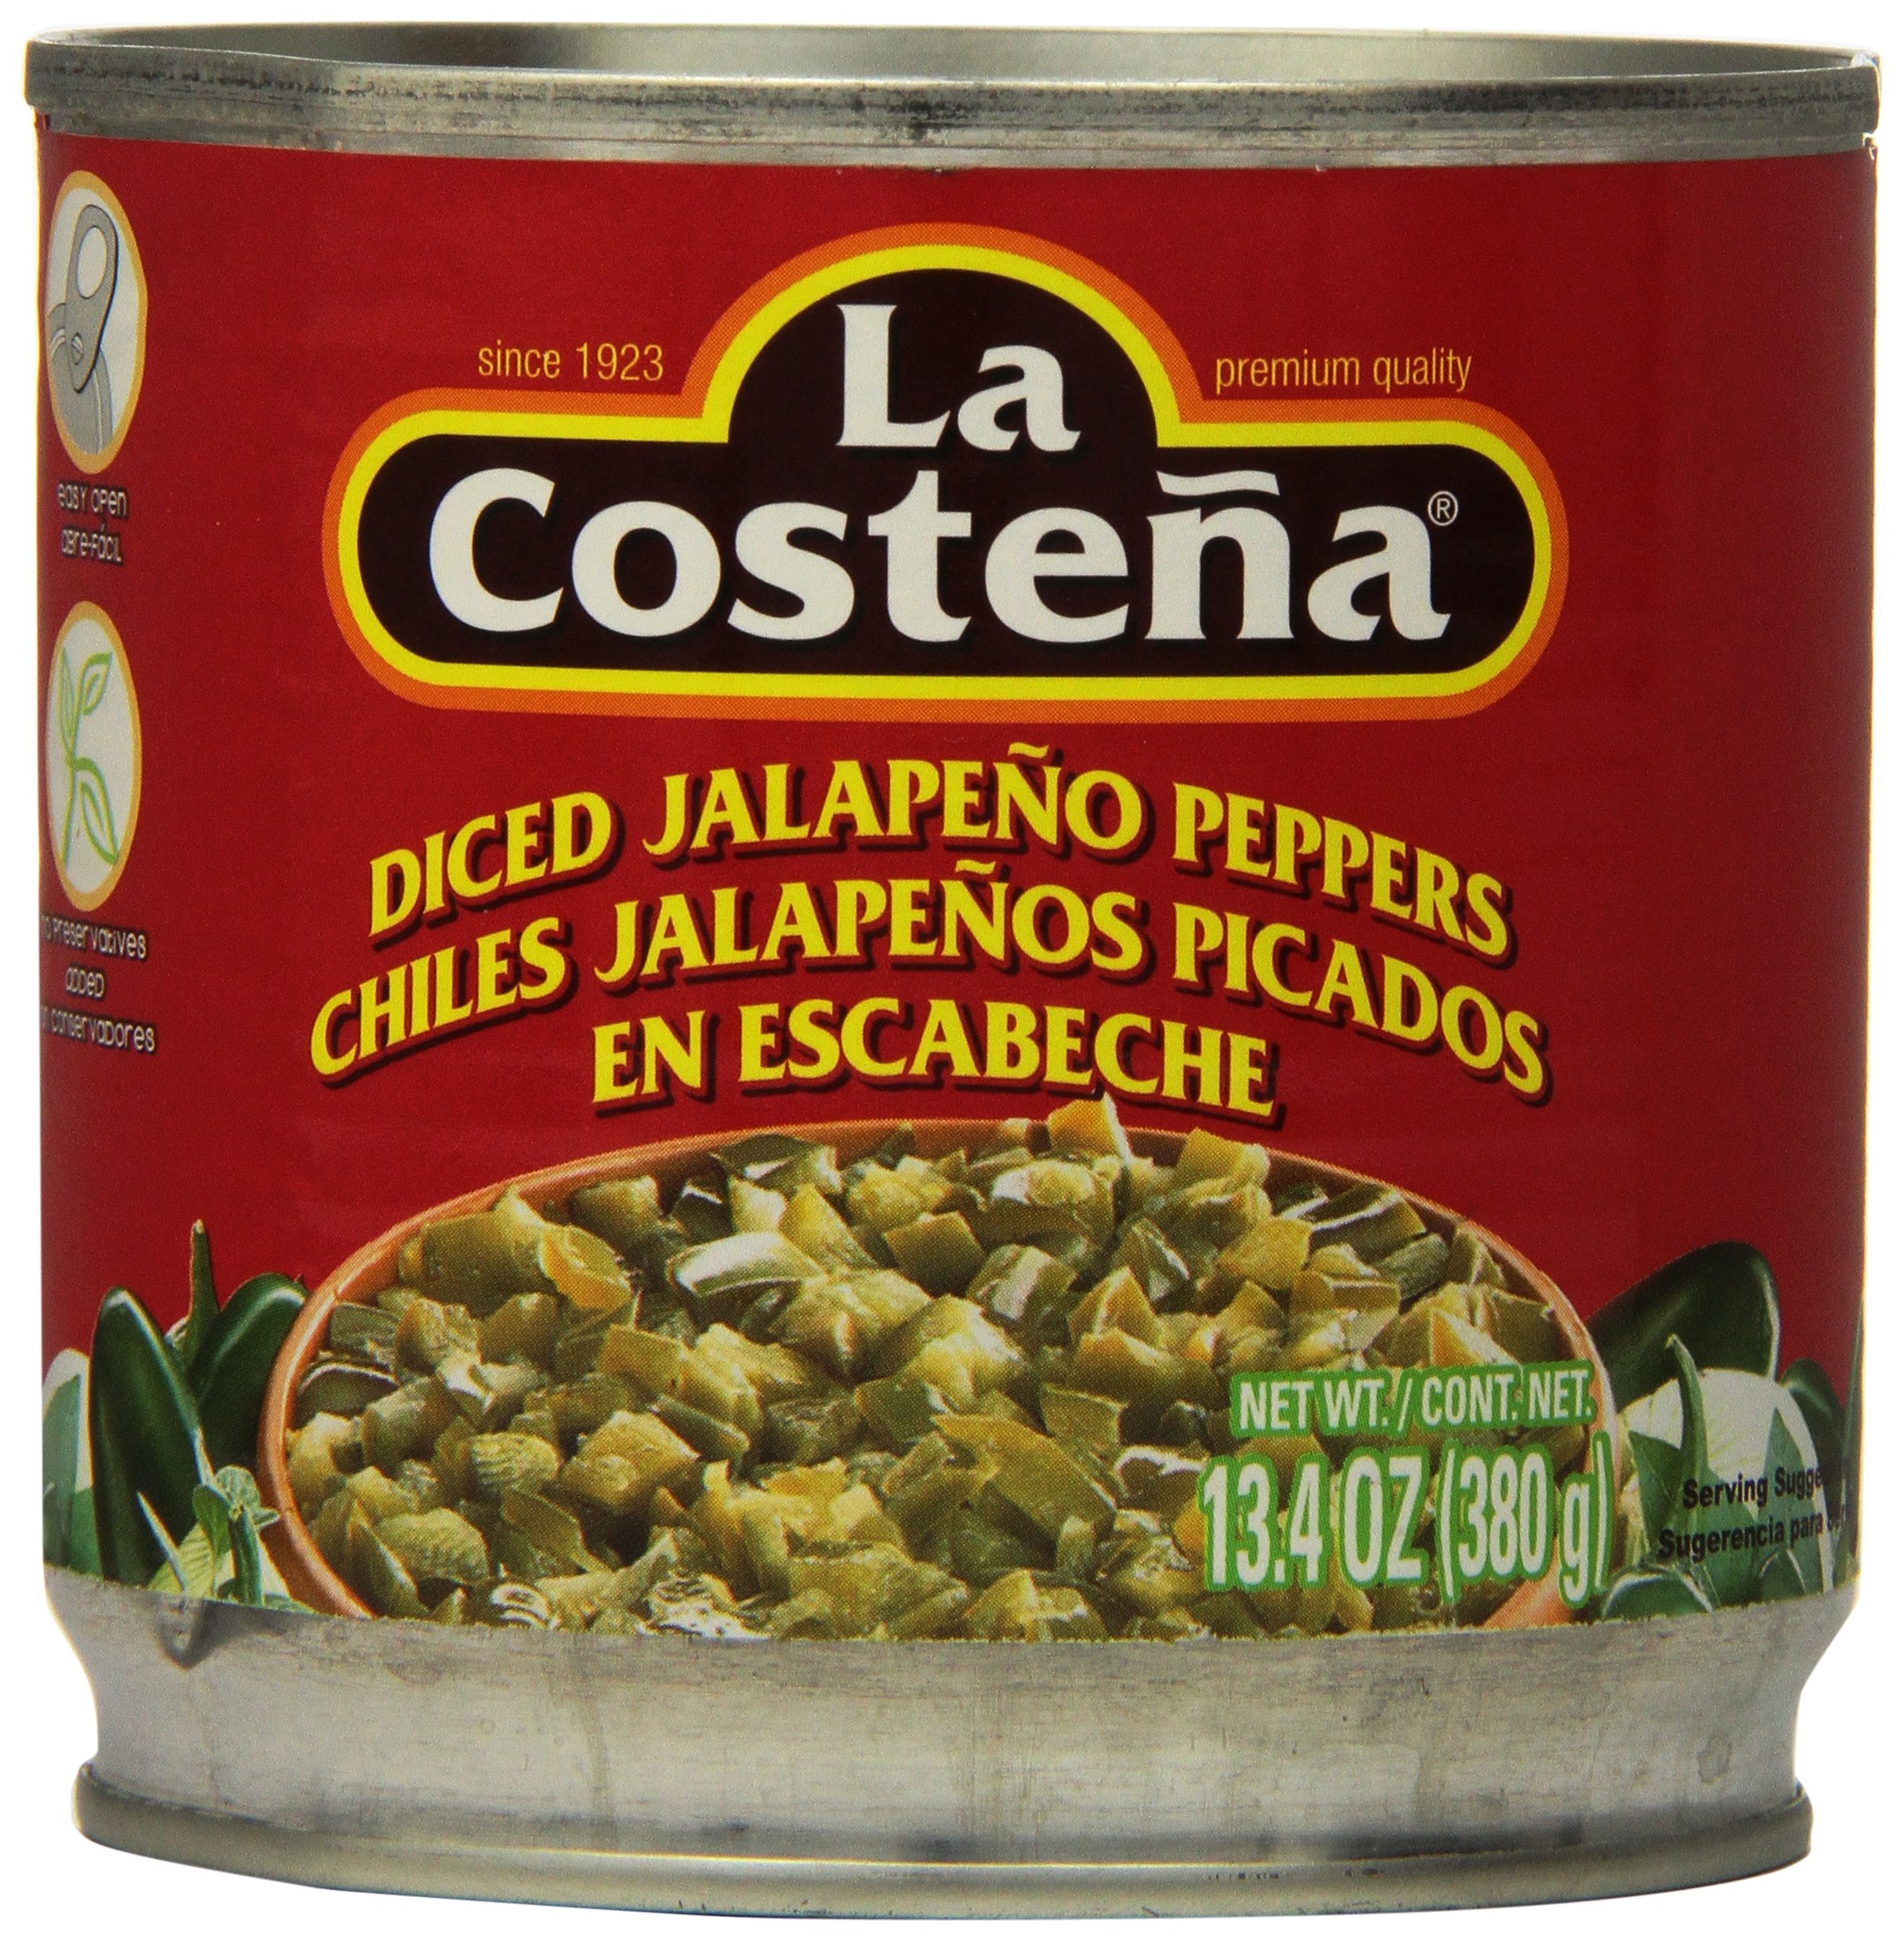
Item Name: La Costena Jalapenos, Diced, 13.4 Ounce
Bullet Point: Diced jalapenos
Value: 13.4
Unit: ounce

Price: 11.86